The Twelve Caesars

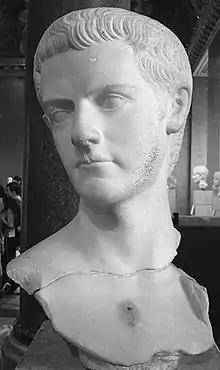
Bust of Caligula

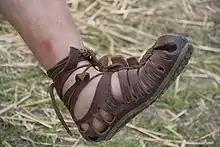
A "caliga"

Most of what is known about the reign of Caligula comes from Suetonius. Other contemporary Roman works, such as those of Tacitus, contain little, if anything, about Caligula. Presumably most of what existed regarding his reign was lost long ago.